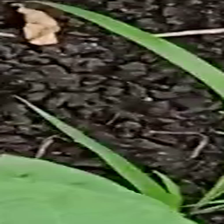
Weed species: Digitaria_SP_(Digitaria Sanguinalis )